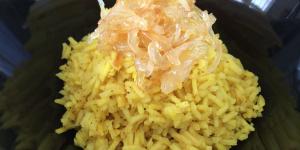
arroz al curry con cebolla